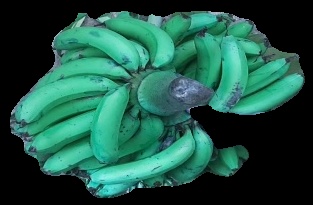
Variety: pachbale
Grade: grade3